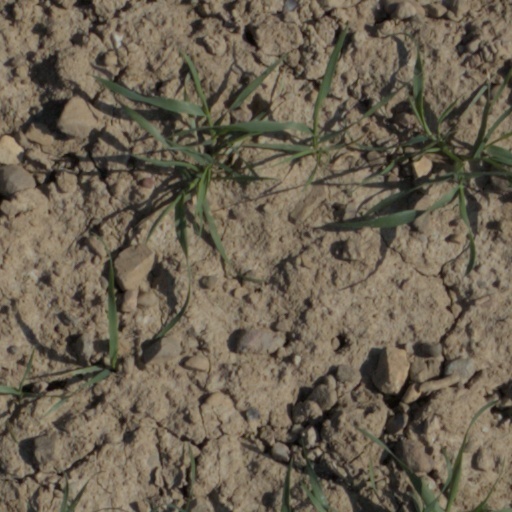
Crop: wheat